European route E6

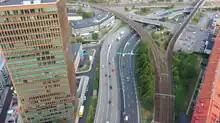
The West Coast Motorway E6/E20 in Gothenburg, coming from Malmö. At the junction Olskroksmotet, from where the E20 continues east towards Stockholm and E6 continues north towards Oslo.

From south to north, the E6 runs through Trelleborg, Malmö, Helsingborg, Halmstad, Gothenburg, Svinesund in Sweden, before crossing the border at the Svinesund Bridge into Norway. It then passes Halden, Sarpsborg, Moss, Vestby to the capital Oslo. North of this, it passes by Gardermoen, Hamar, Lillehammer, Dombås, Oppdal, Melhus to Trondheim.